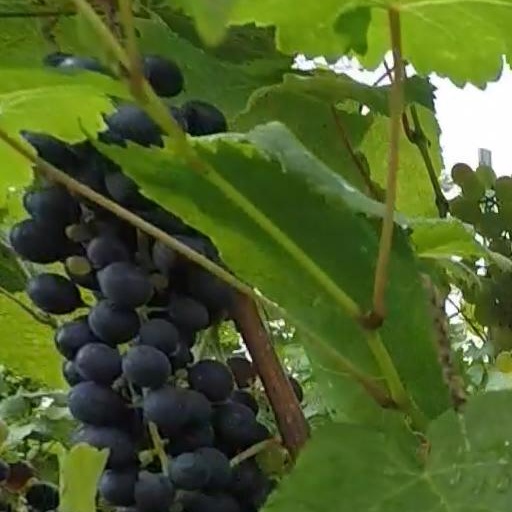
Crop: grape